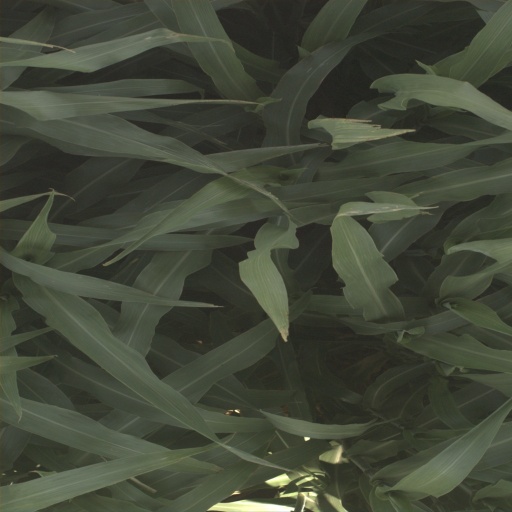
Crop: sorghum